Sara Tommasi

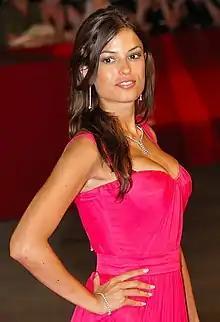
Tommasi at the 2009 Venice Film Festival

Sara Tommasi (born 9 June 1981) is an Italian actress, television personality, and former pornographic actress. She made her film debut in the 2008 comedy "Ultimi della classe", playing a teacher who had appeared in a "sexy" calendar shoot. Tommasi herself had appeared topless in a Max Calendar shoot in 2007. In 2010, she appeared nude in an episode of the television series "Crimini".